History of Irish Americans in Philadelphia

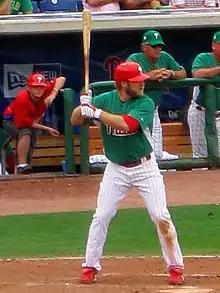
The Phillies started the tradition of wearing green uniforms on St. Patrick's day.

Irish potato candy is a traditional Philadelphia confection that, despite its name, is not from Ireland, and does not usually contain any potato. The candies have a coconut cream inside (generally made from some blend of coconut, confectioner's sugar, vanilla, and cream or cream cheese) and are rolled in cinnamon on the outside, resulting in an appearance reminiscent of small potatoes. The treats are about the size of a large marble and are especially popular around St. Patrick's Day.